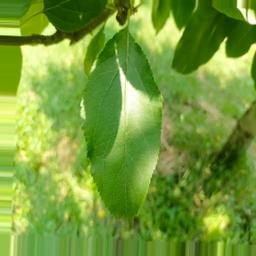
Label: Healthy